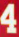
Number: 4